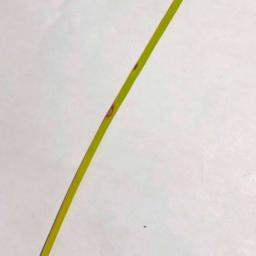
Label: Rice___Leaf_Blast